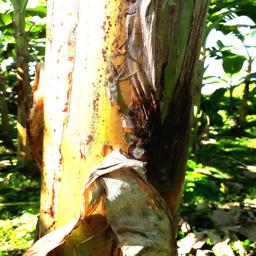
Label: PSEUDOSTEM WEEVIL